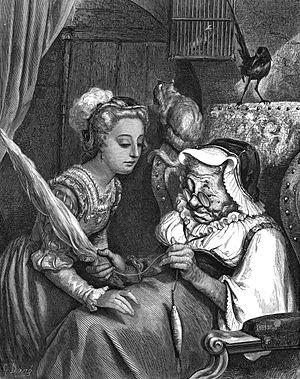
La Belle au bois dormant est un conte populaire, qui se rattache au conte-type 410, dans les dernières version de la classification Aarne-Thompson. Parmi les versions les plus célèbres figurent celle de Charles Perrault, publiée en 1697 dans Les Contes de ma mère l'Oye, et celle des frères Grimm publiée en 1812.
Paul Gustave Louis Christophe Doré dit Gustave Doré, né le 6 janvier 1832 à Strasbourg et mort le 23 janvier 1883 à Paris dans son hôtel de la rue Saint-Dominique, est un peintre, sculpteur, illustrateur et caricaturiste français.